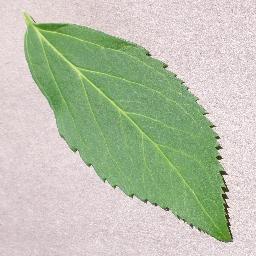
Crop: cherry
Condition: (including_sour)_healthy